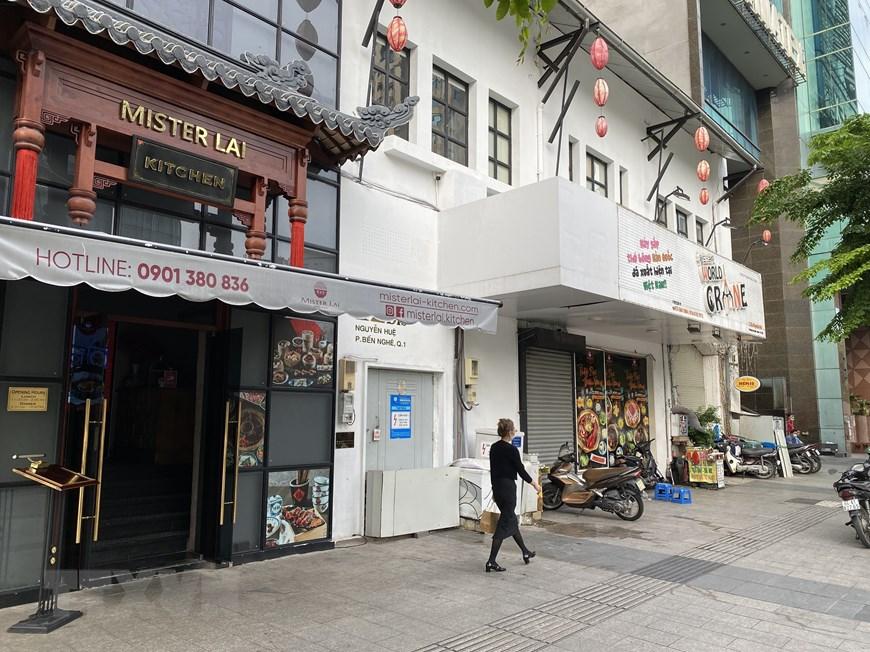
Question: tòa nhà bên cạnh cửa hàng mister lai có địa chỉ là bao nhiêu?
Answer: nguyễn huệ, p. bến nghé, q. 1